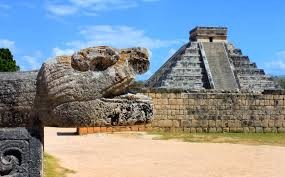
Landmark: Chichen Itza